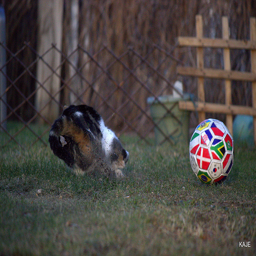
A small animal behind a short wire fence and a ball with world flags printed on it on the other side of the fence.
The colorful  cat is chasing the colorful ball.
A cat chasing a soccer ball near a fence.
A cat near a fence and a soccer ball.
A cat is running towards a colorful soccer ball.